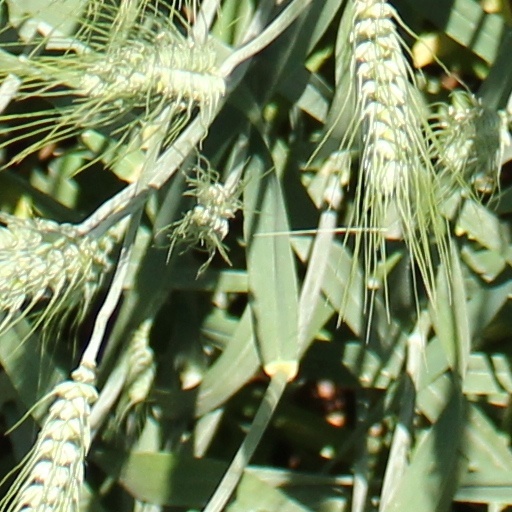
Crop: wheat